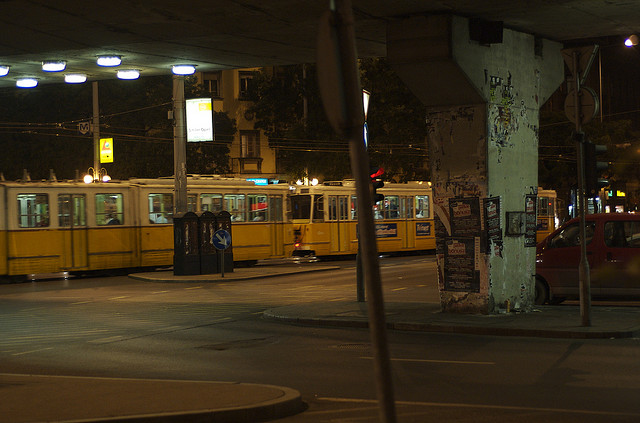
A parked train car sitting at a train station at night.

A subway train is waiting at the station.

A train operating in an urban area at night